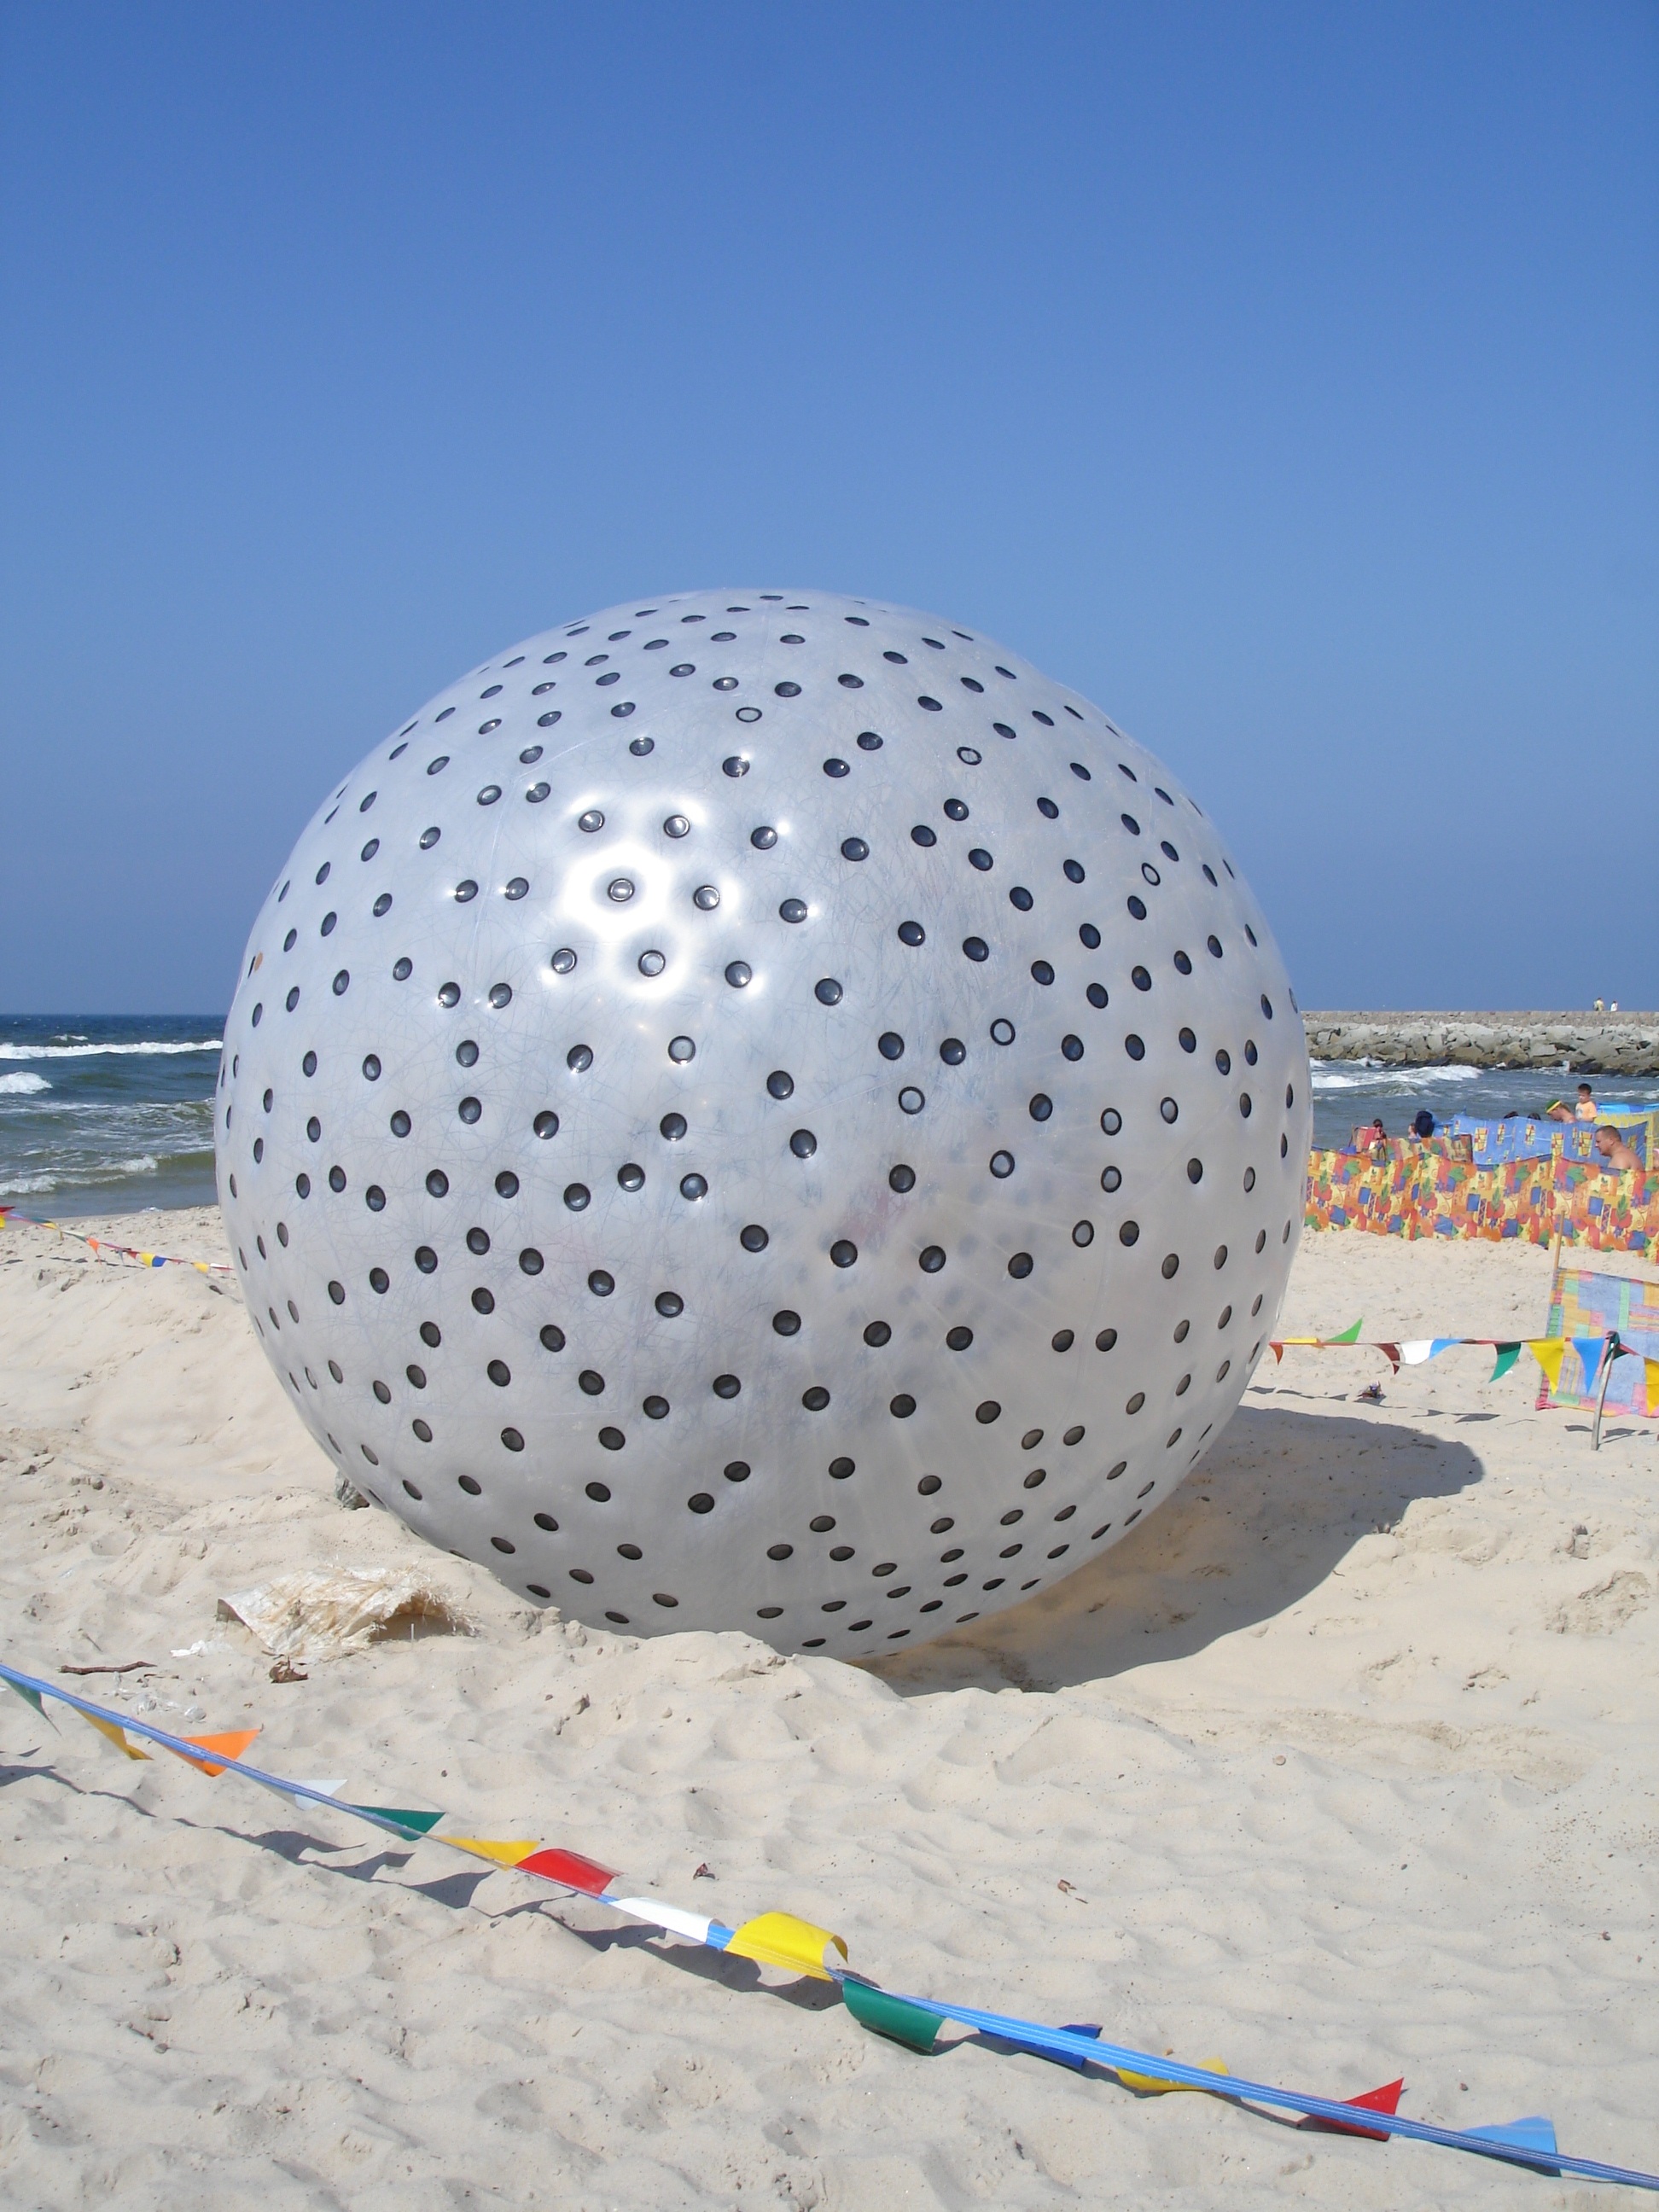
beach, sea, sand, toy, ball, inflatable, the baltic sea, zorbing